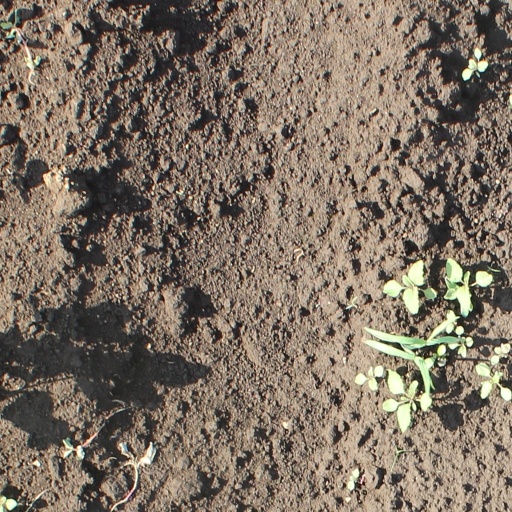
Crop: soybean